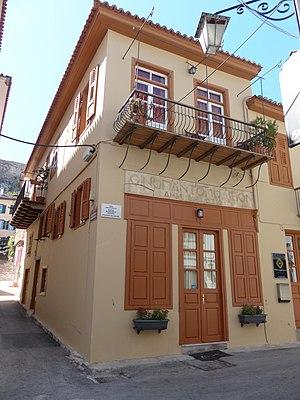
Nauplie (Grèce). Maison au coin de la rue Papanikolaou et de la rue Moutzouridou. Plaque commémorative en grec indiquant que la maison a été habitée par Manto Mavrogenous, héroïne de la guerre d'indépendance grecque
Manto Mavrogenous, née en 1796 et décédée en juillet 1848 est une héroïne de la guerre d'indépendance grecque. Femme riche, elle finança une escadre qui opéra depuis Mykonos, ce qui lui valut le titre de lieutenant général.